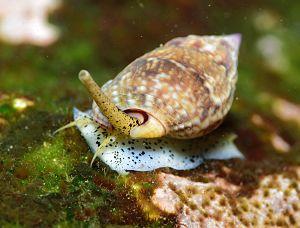
Nassarius gaudiosus à la Réunion.
Nassariidae est une famille de mollusques gastéropodes de l'ordre des Neogastropoda.
Nassarius est un genre de mollusques gastéropodes, de la famille des Nassariidae et de la sous famille des Nassariinae.
L'île de La Réunion est un département d'outre-mer français situé dans le sud-ouest de l'océan Indien.